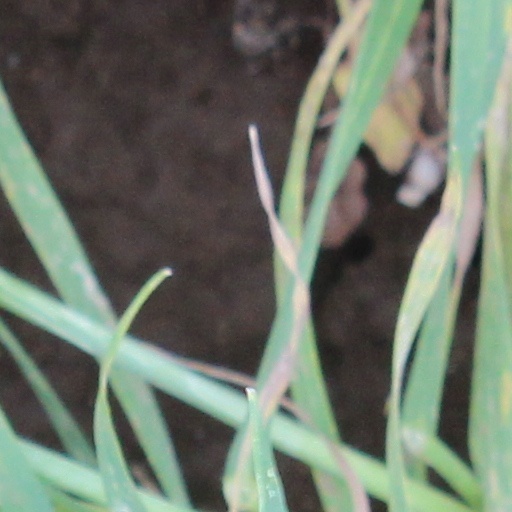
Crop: wheat